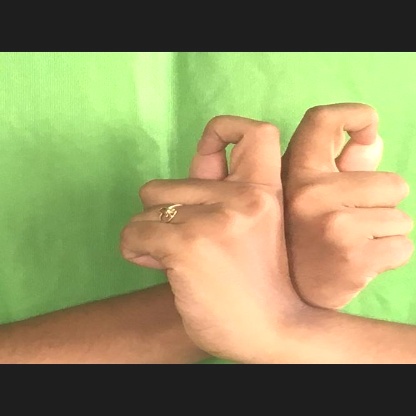
Mudra: Berunda